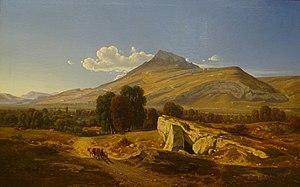
Vue prise à Saint Egrève, ca 1844
Saint-Égrève est une commune française située dans le département de l'Isère en région Auvergne-Rhône-Alpes.
Jean Alexis Achard est un peintre et un graveur français né à Voreppe le 18 juin 1807 et mort à Grenoble le 6 septembre 1884.